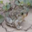
Label: frog